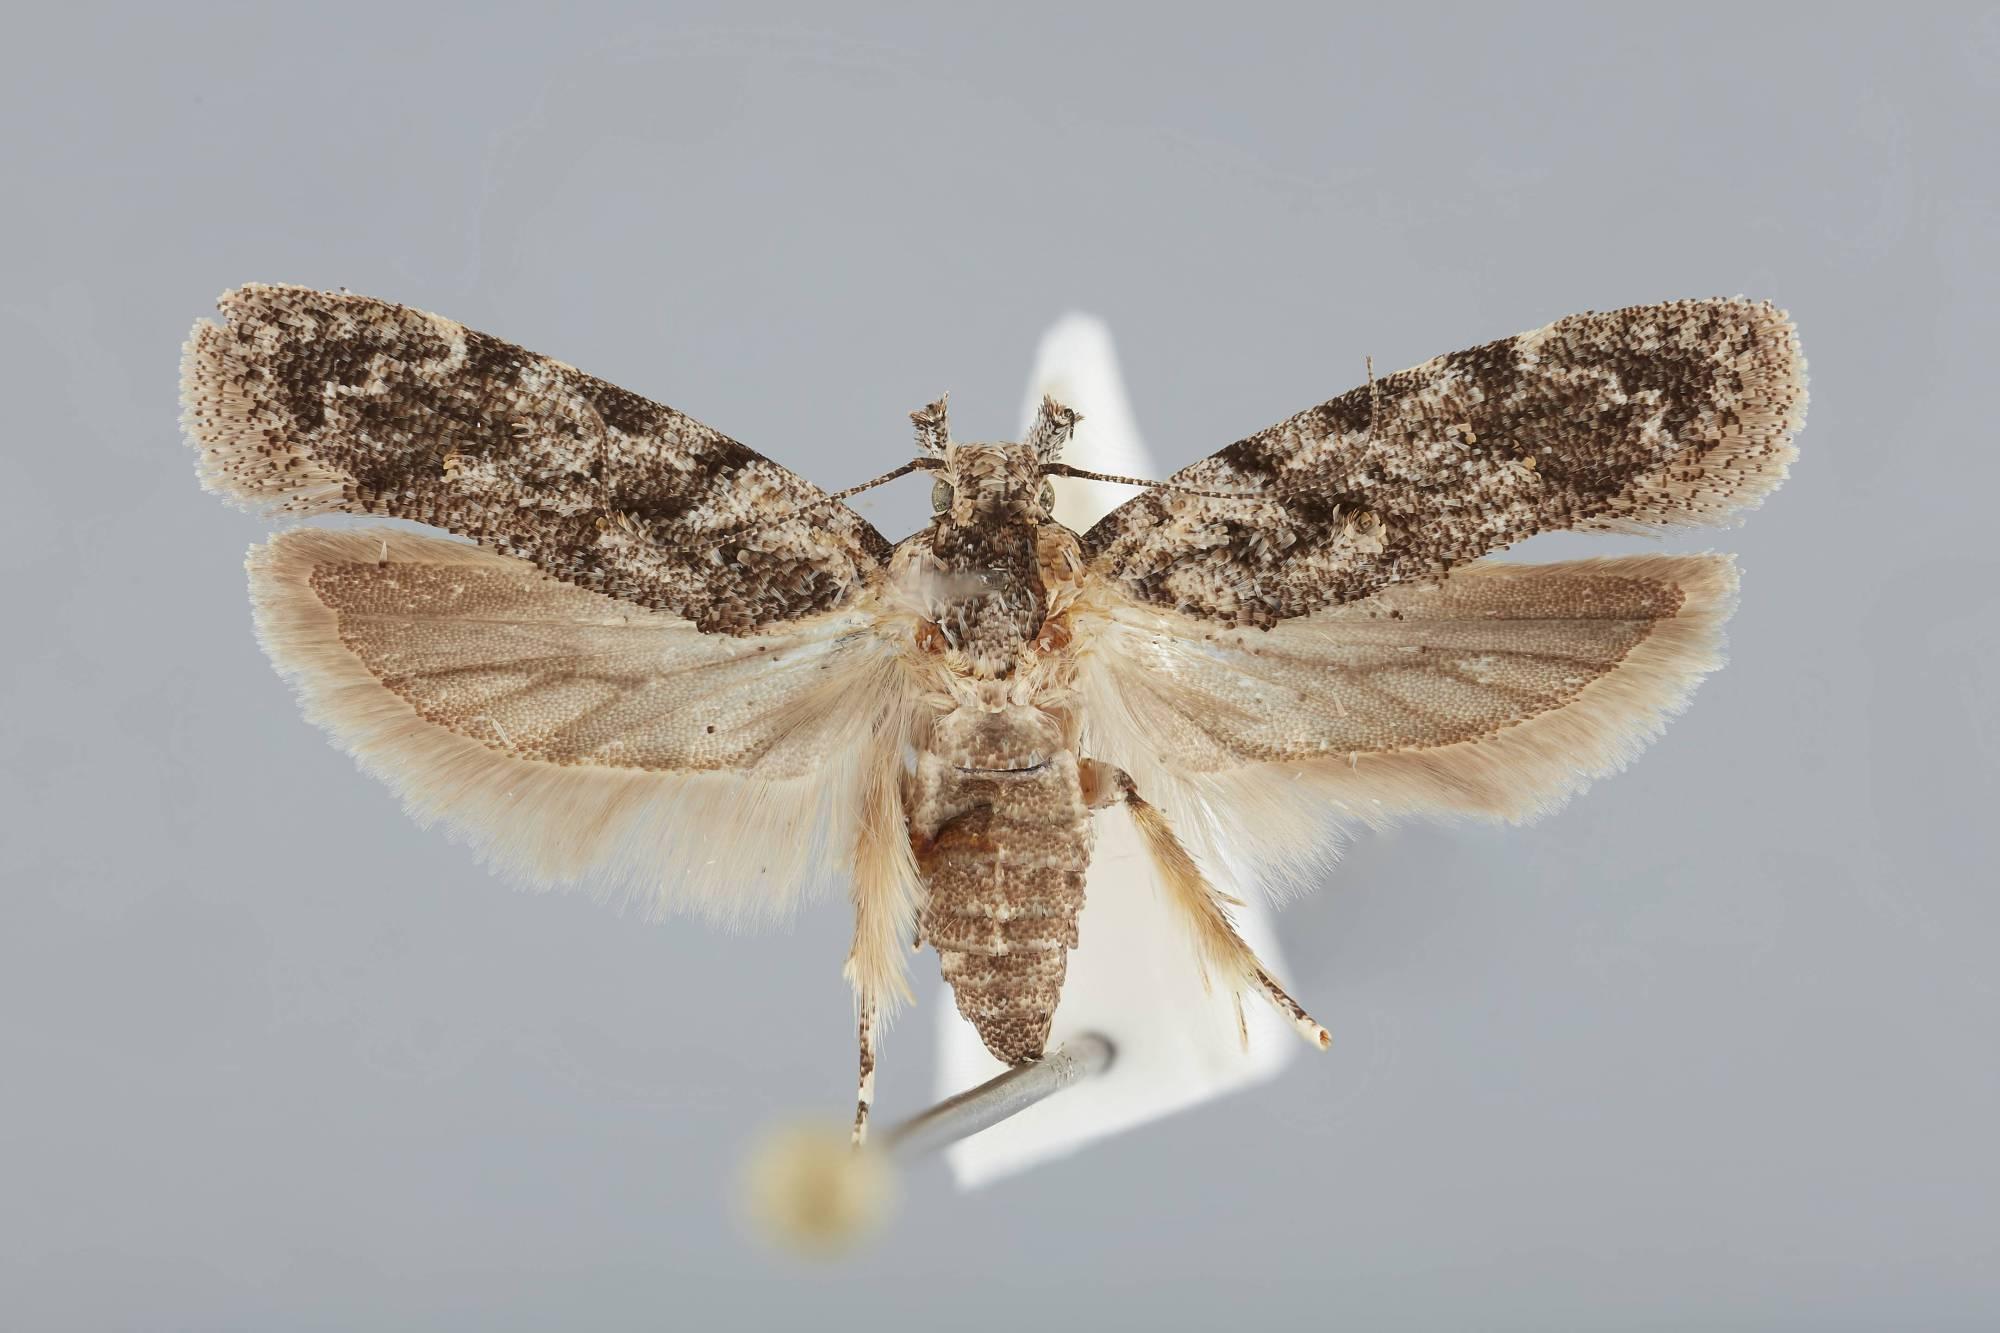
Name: Tectosquamae solisae
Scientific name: Tectosquamae solisae Metz, 2019
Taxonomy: Insecta, Lepidoptera, Gelechiidae, Gelechiinae
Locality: Paraguay
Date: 3 Apr 1986 to 5 Apr 1986